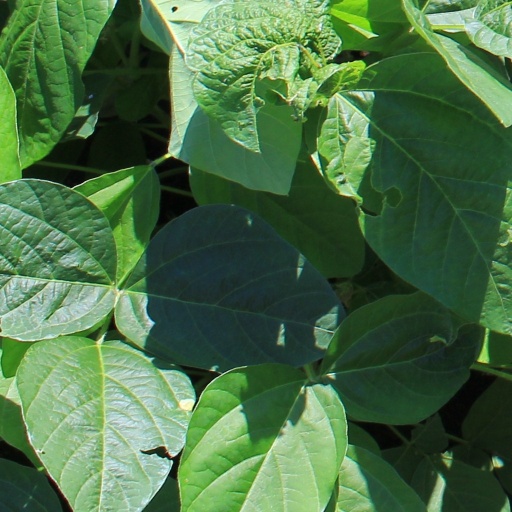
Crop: soybean